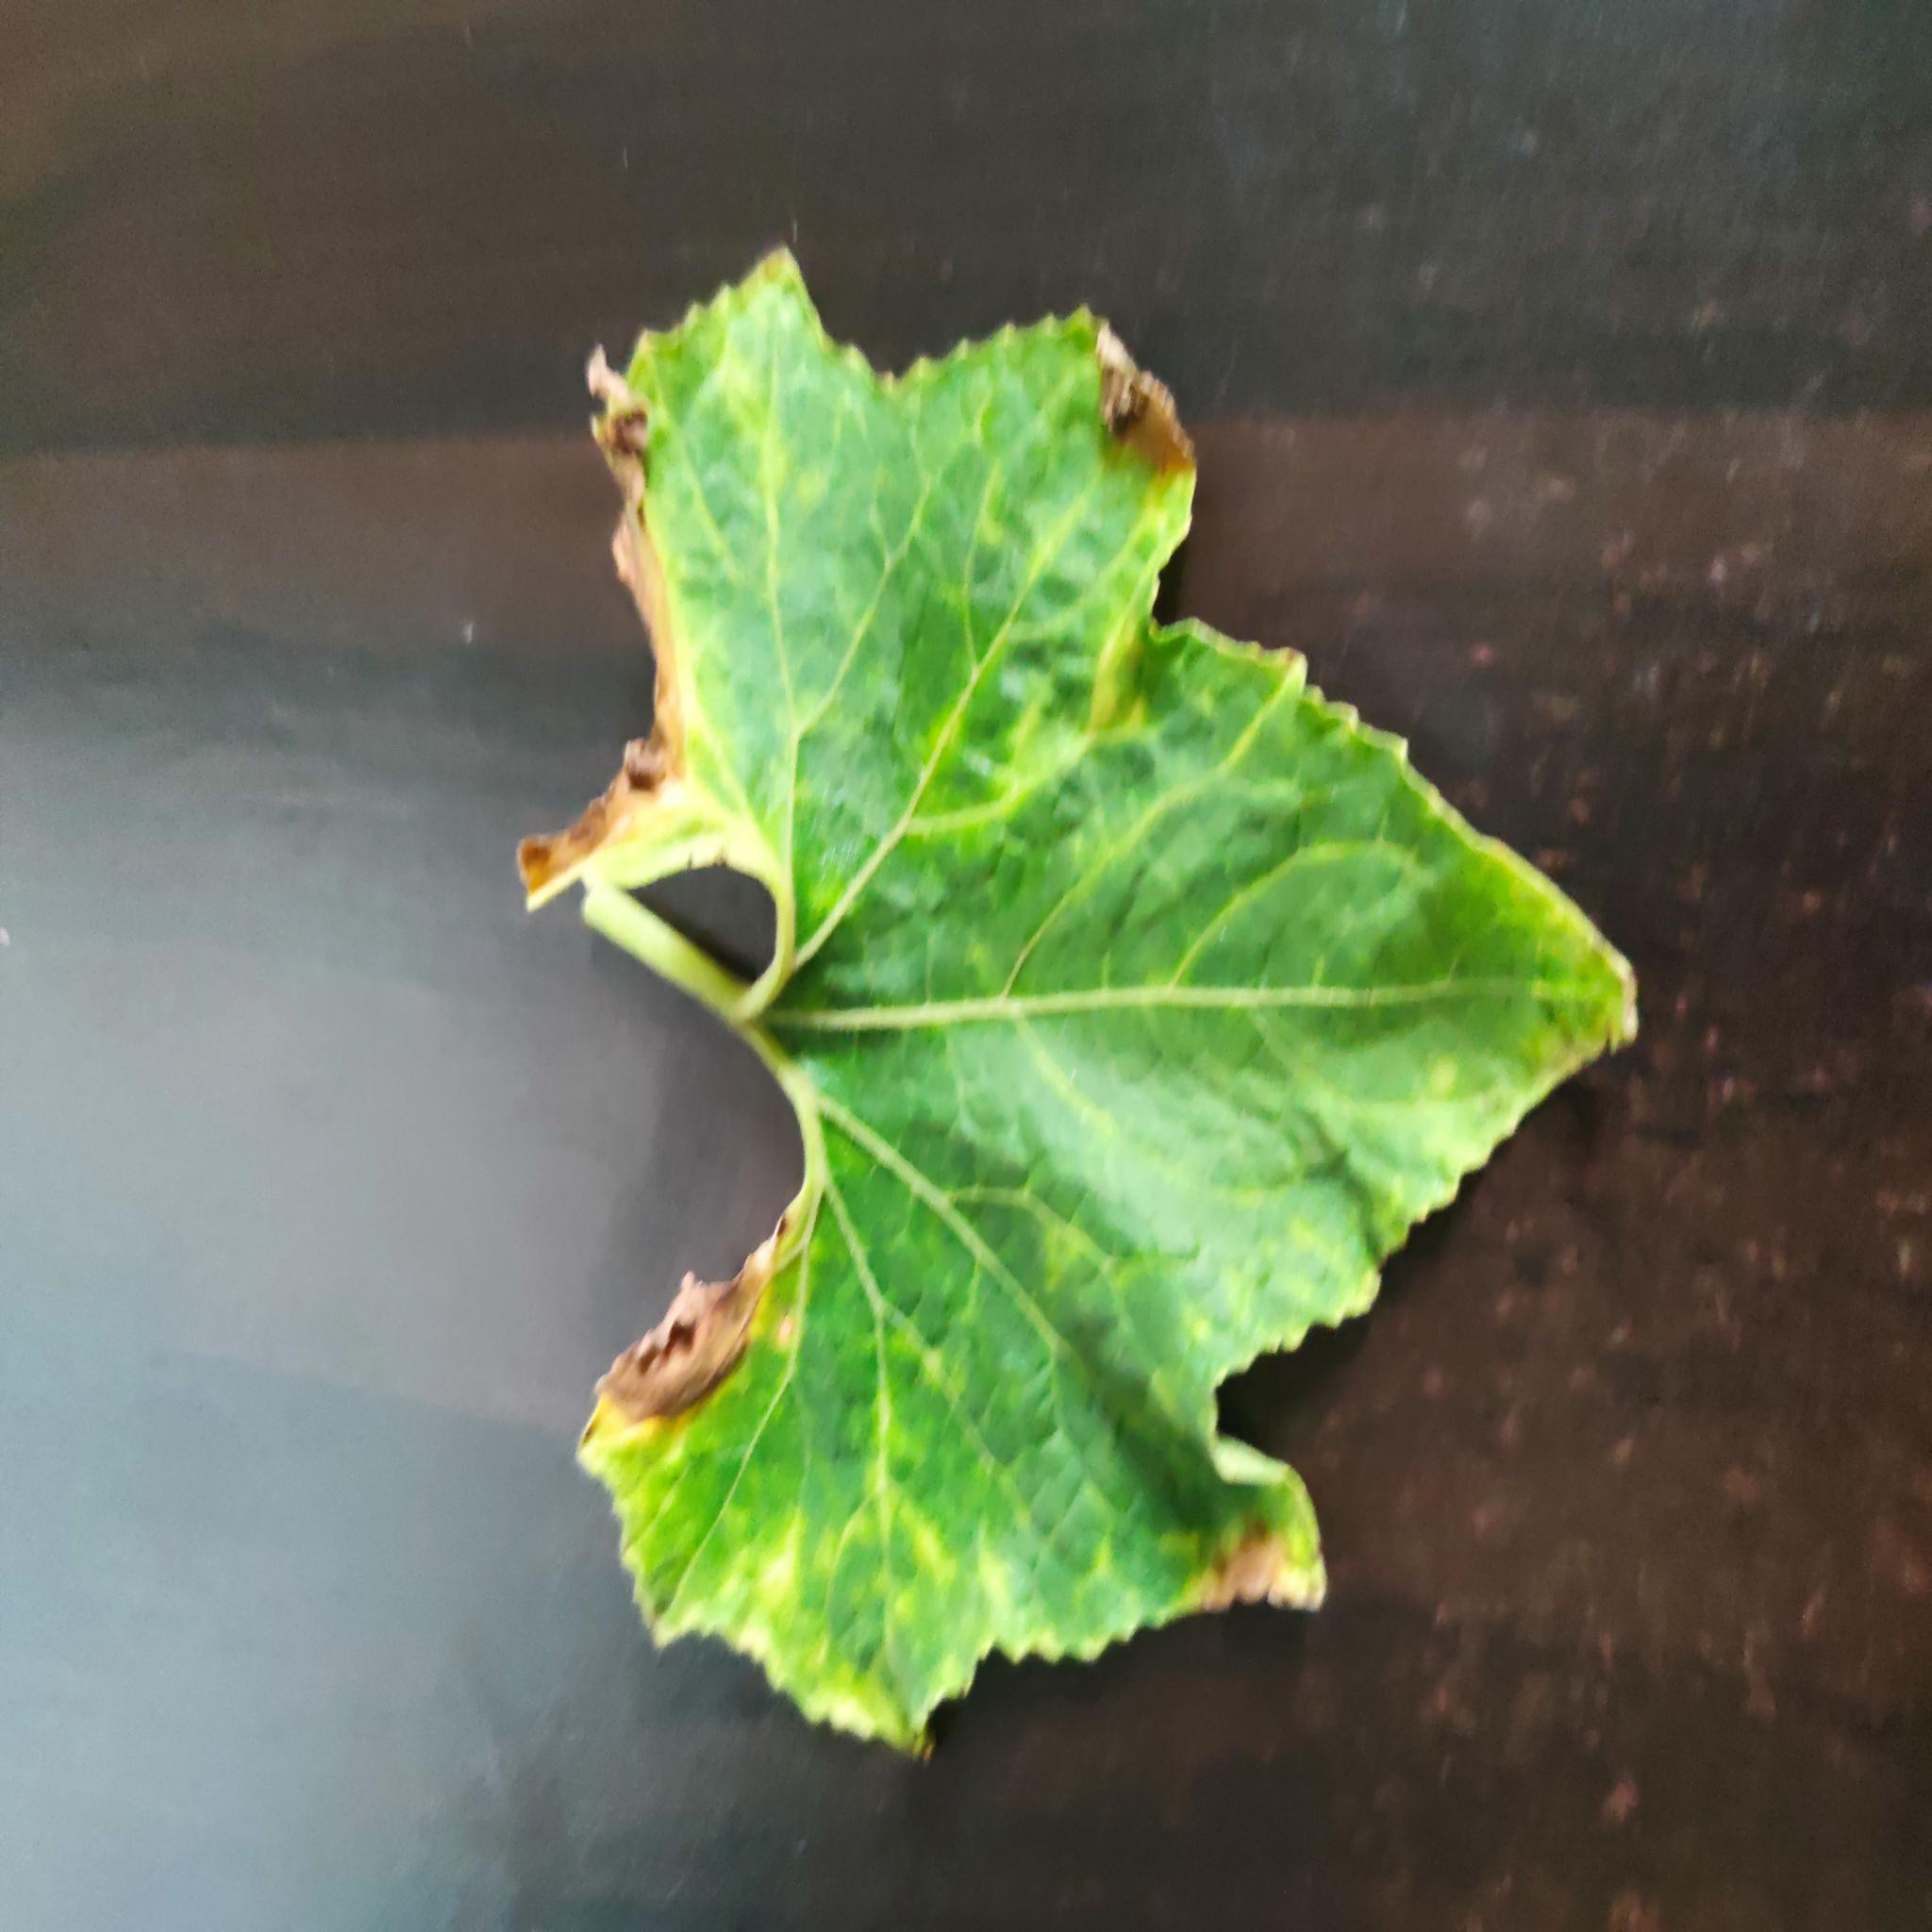
Label: Downy mildew